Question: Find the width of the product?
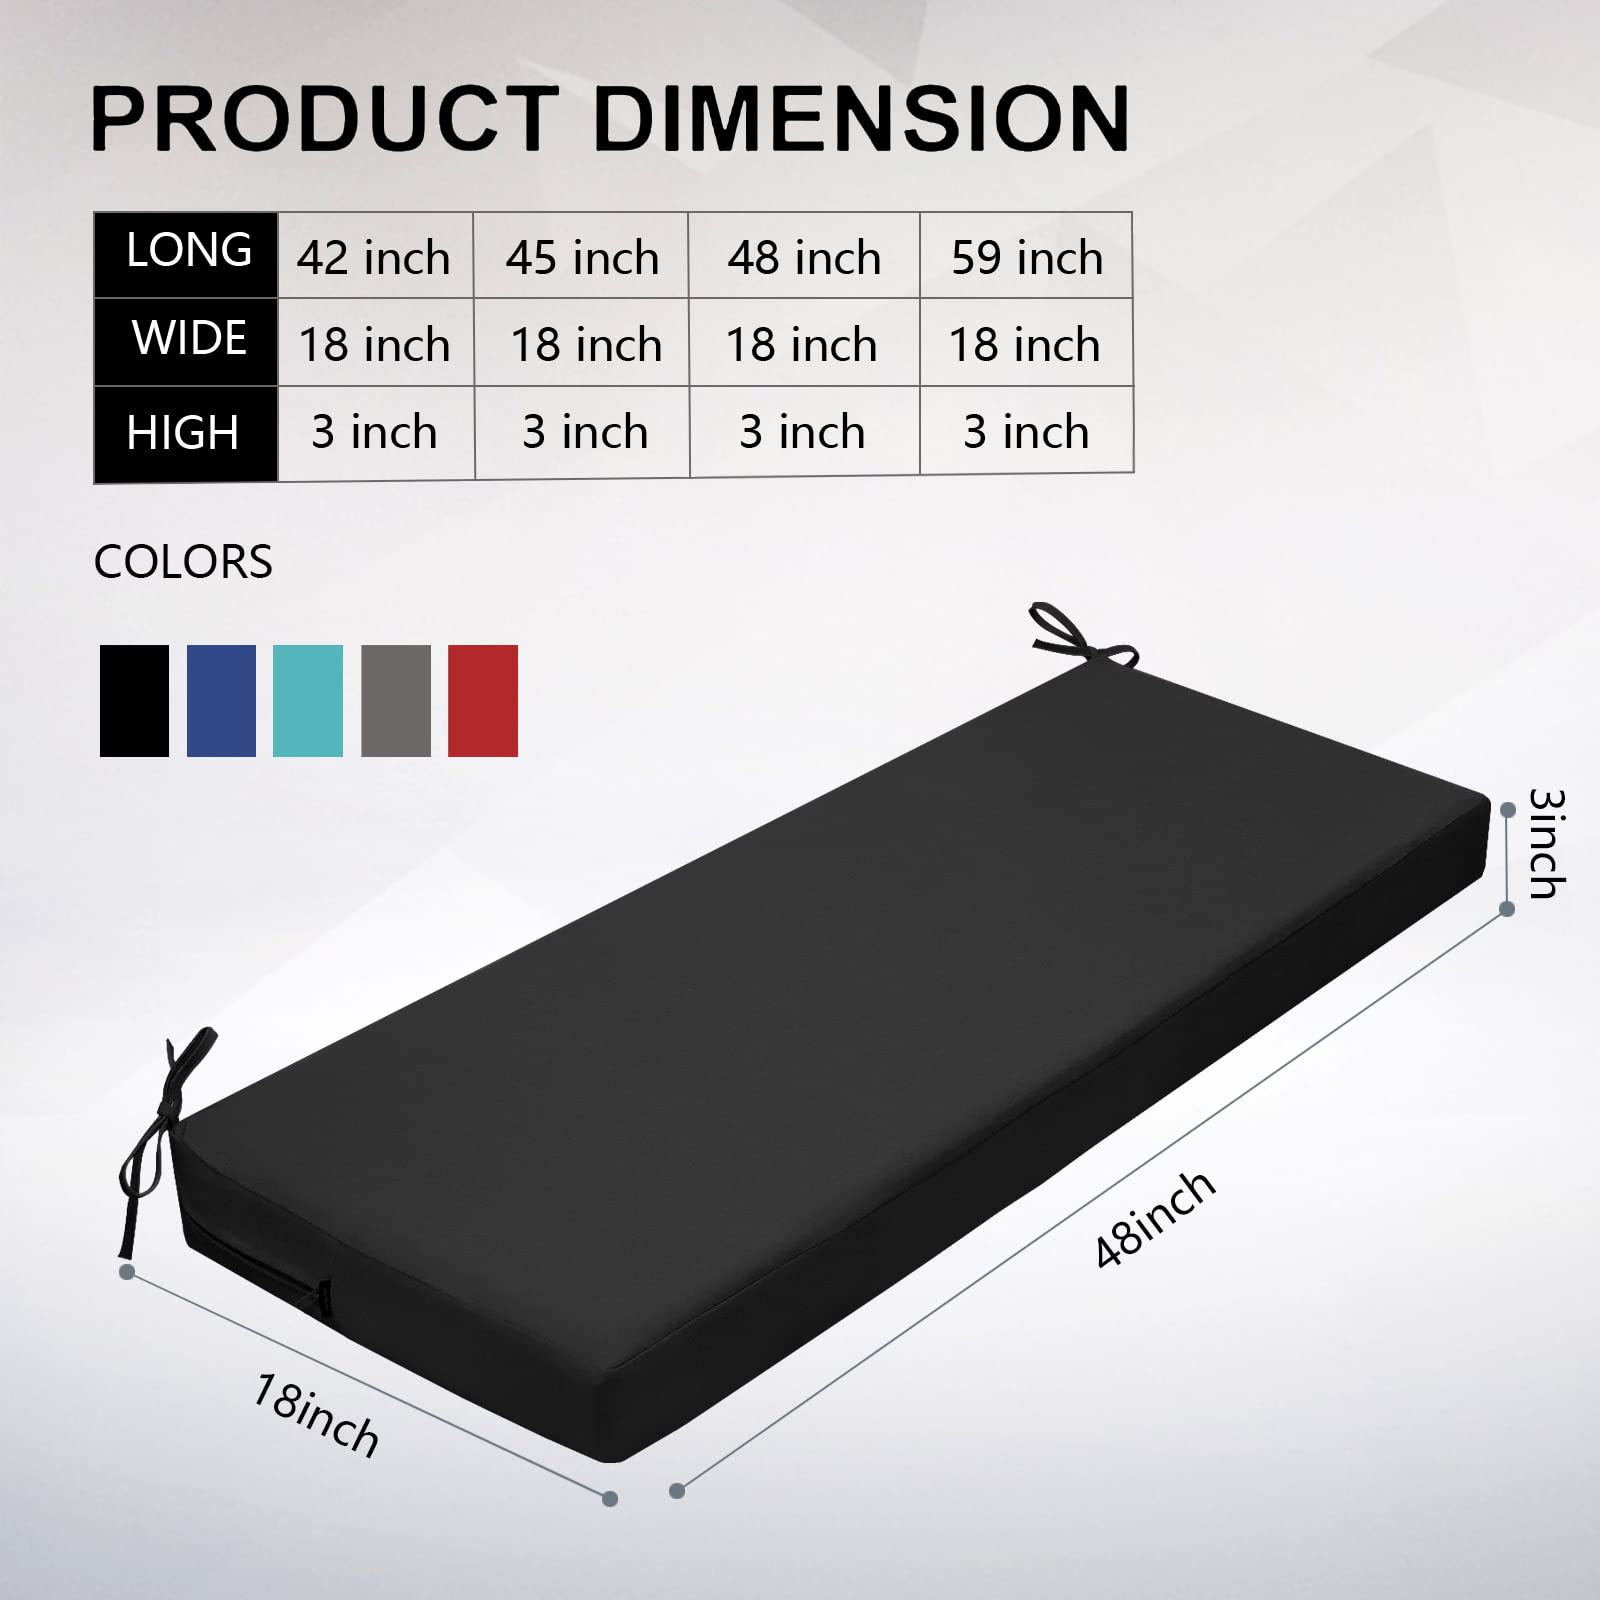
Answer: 18.0 inch